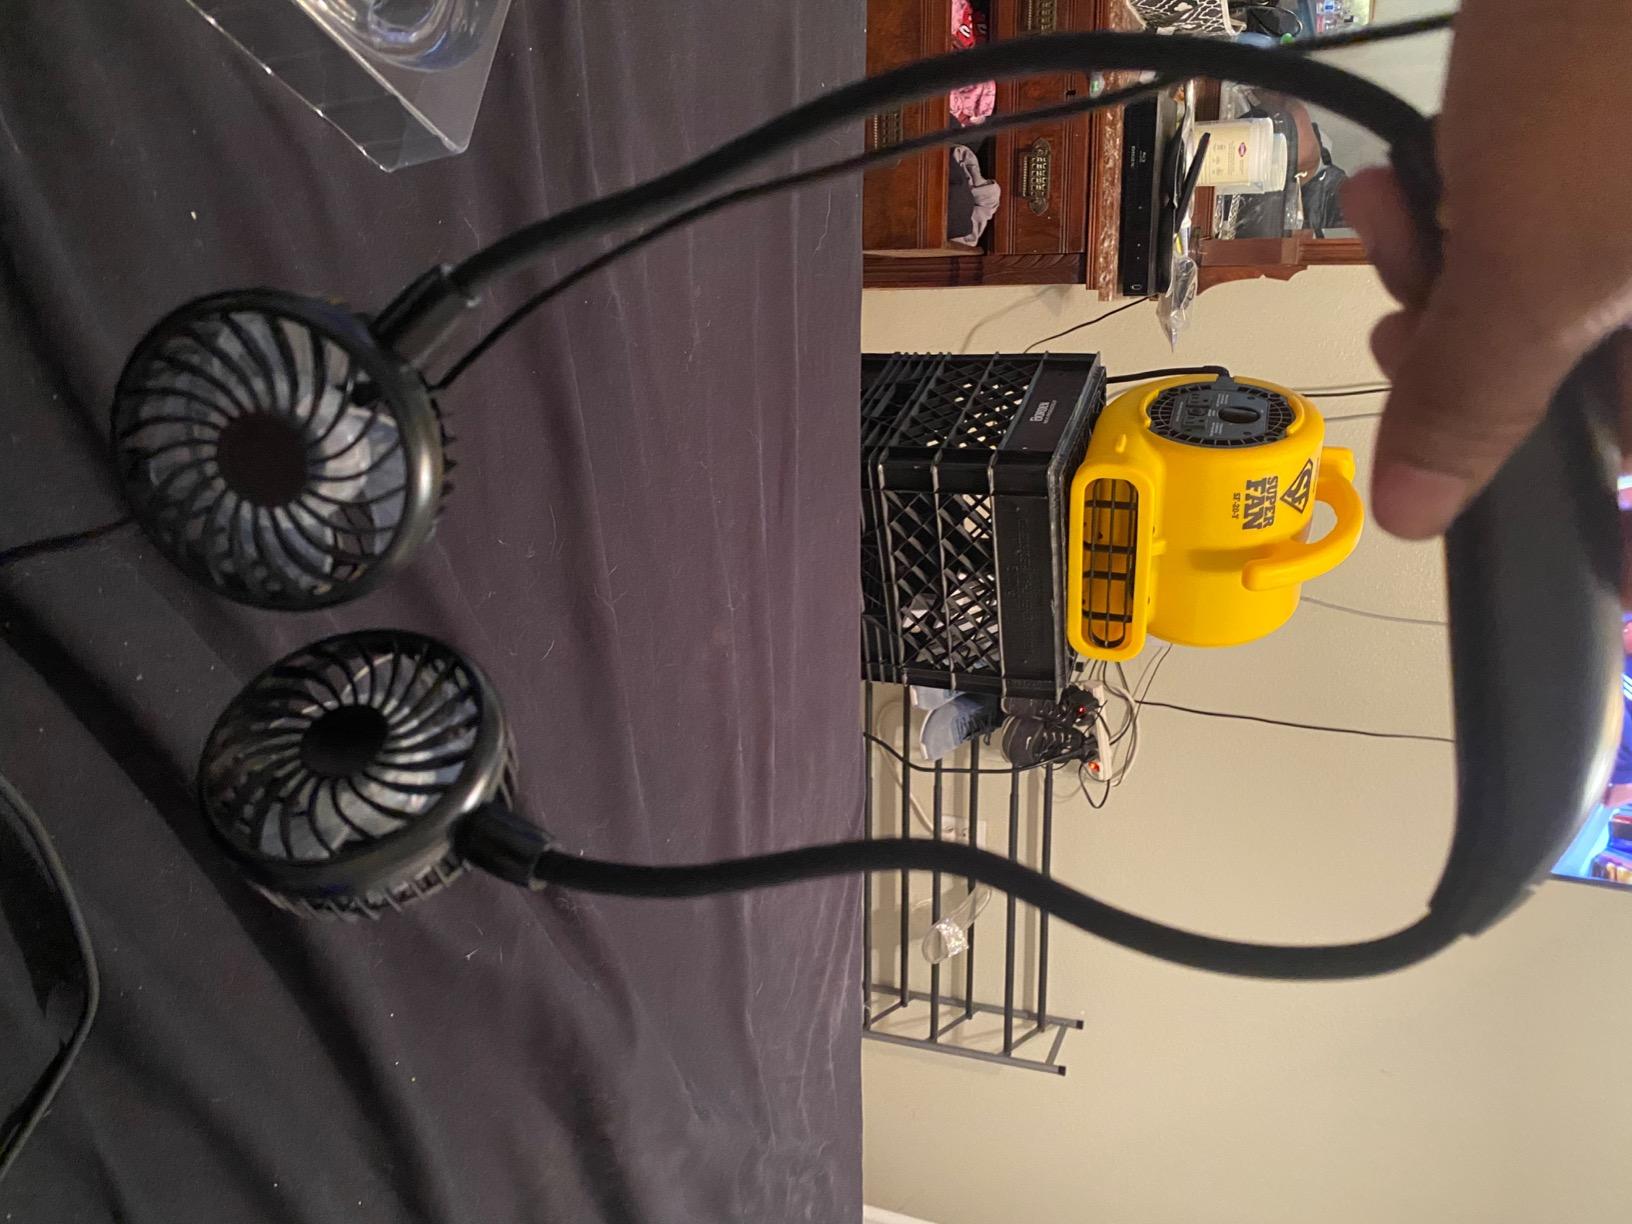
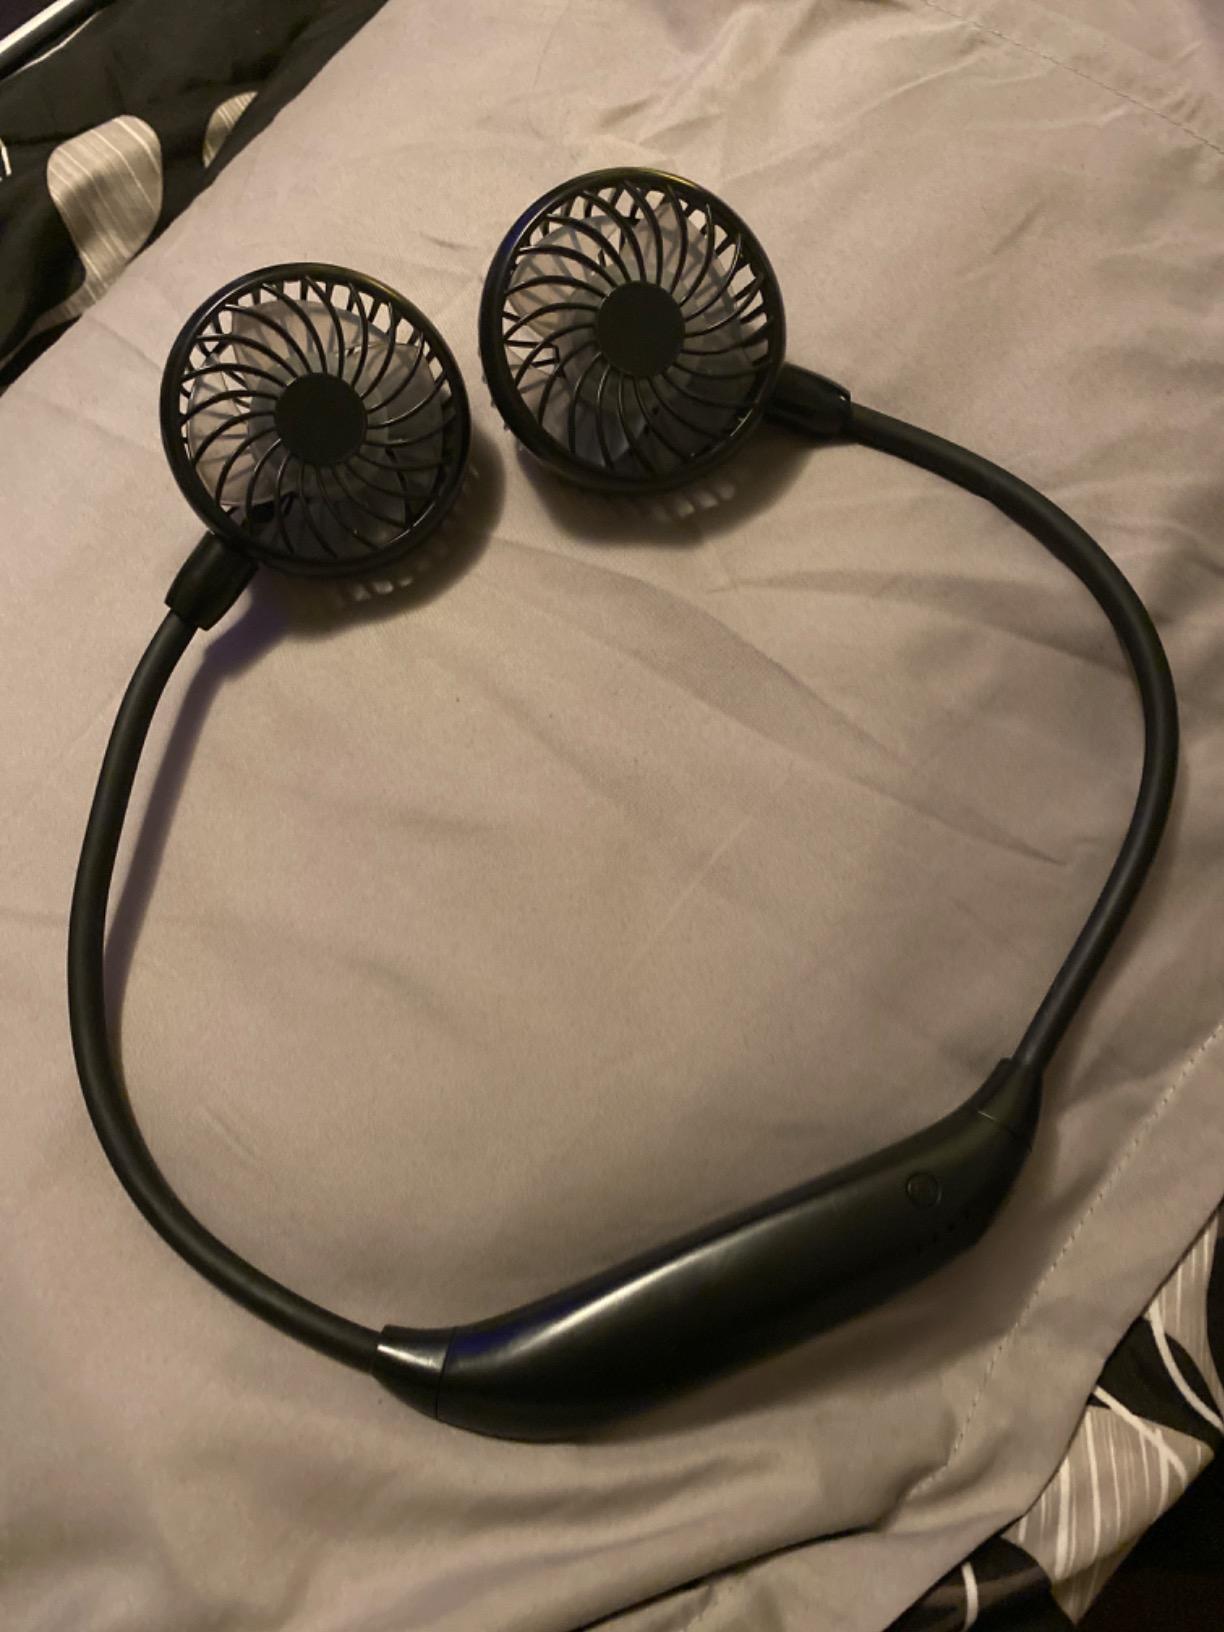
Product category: fan
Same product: yes